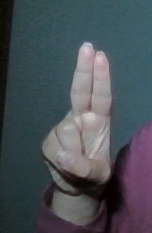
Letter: taa